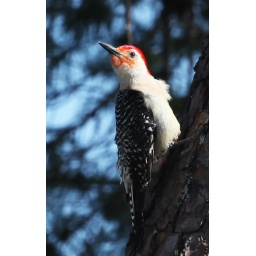
Bright-eyed male perched on the side of a Long Leaf Pine tree in Central Florida.